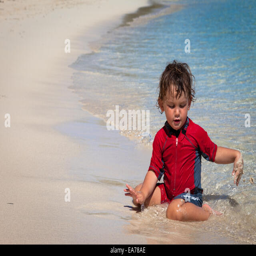
old boy playing on the shores